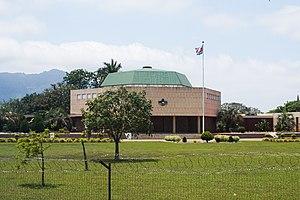
Édifice du parlement du Swaziland, Lobamba, Swaziland